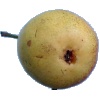
Label: Pear 2